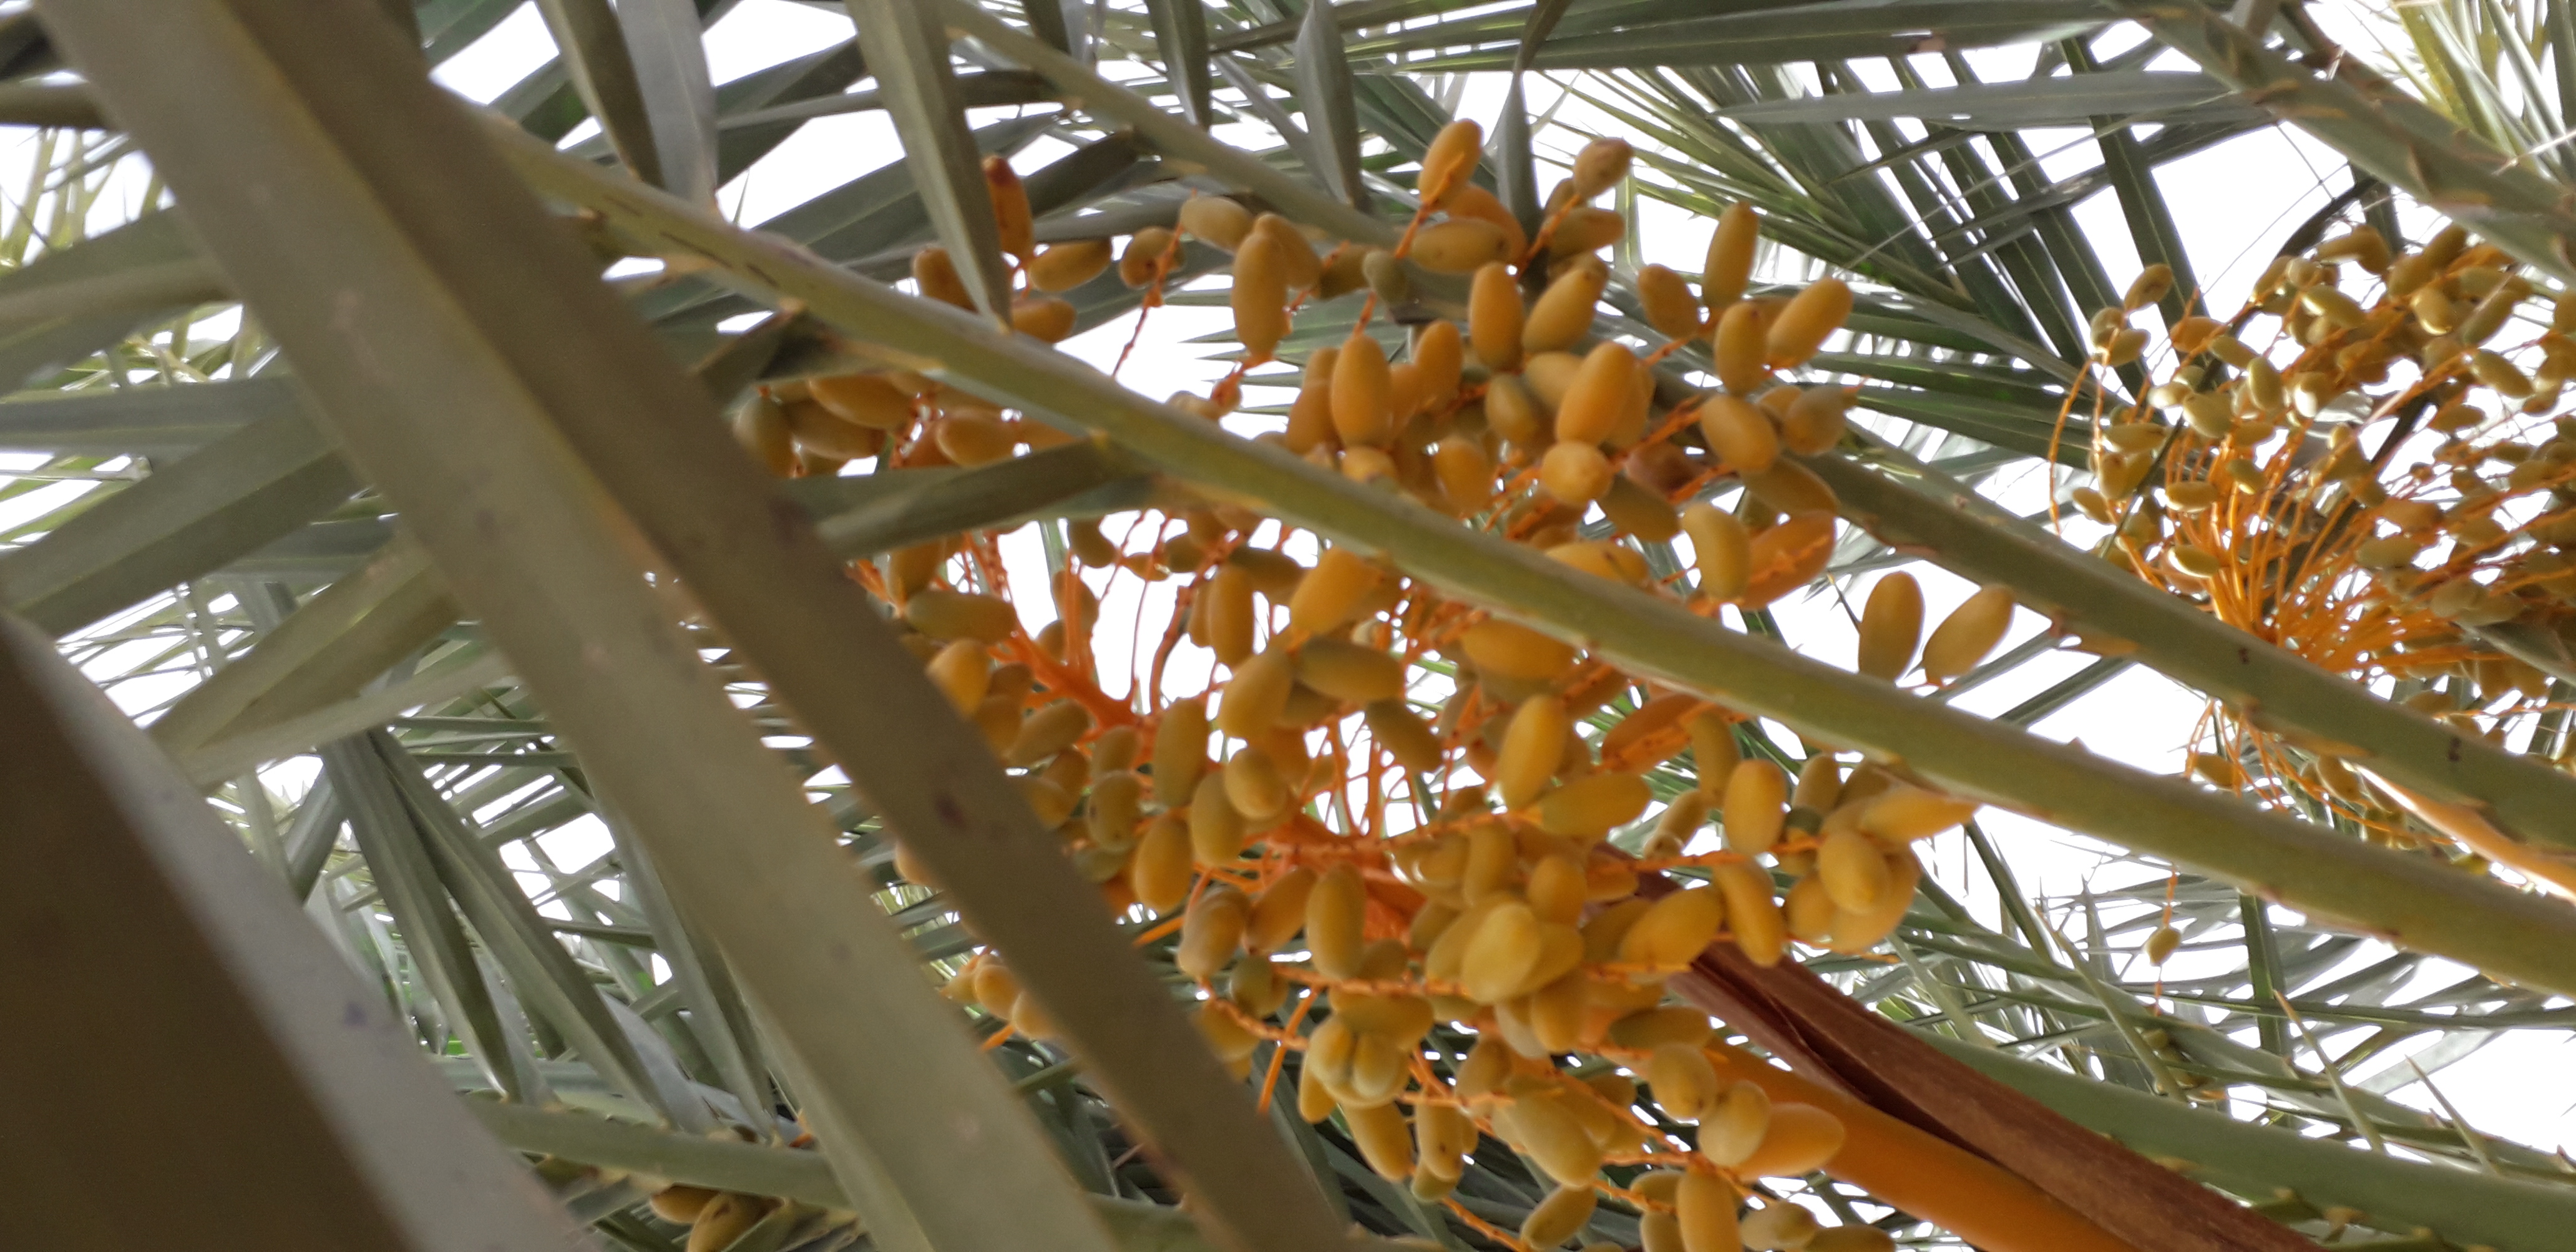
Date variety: kholt